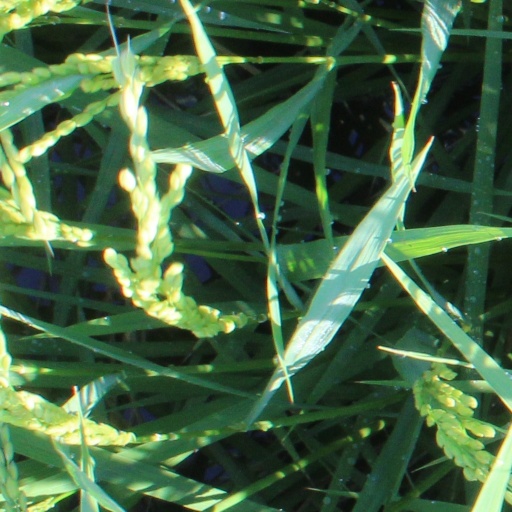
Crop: rice